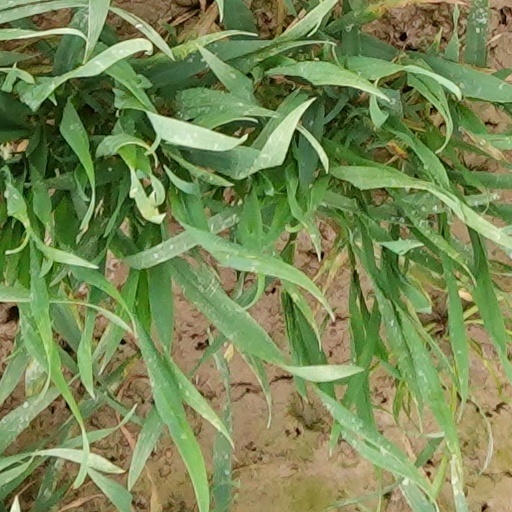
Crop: wheat